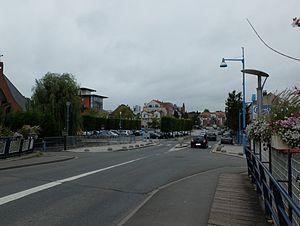
Vue du centre de Saint-Laurent-Blangy, la rue Laurent Gers.
Saint-Laurent-Blangy est une commune française située dans le département du Pas-de-Calais en région Hauts-de-France.